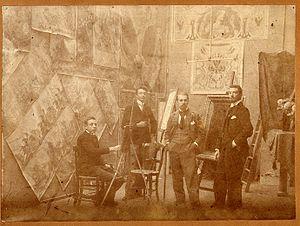
L'atelier d'artiste, est le lieu de travail et, accessoirement, le logement d'un artiste. Il était, du XIXᵉ siècle jusqu'à la Première Guerre mondiale, un lieu culturel important où s'est développé toute une convivialité non seulement dans le domaine des arts mais aussi de la littérature et de la création en règle générale.
Gabriel Van Dievoet, né à Bruxelles le 12 avril 1875 et mort à Saint-Gilles, le 17 novembre 1934, est un décorateur et sgraffitiste Art nouveau belge.